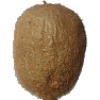
Label: Kiwi 1